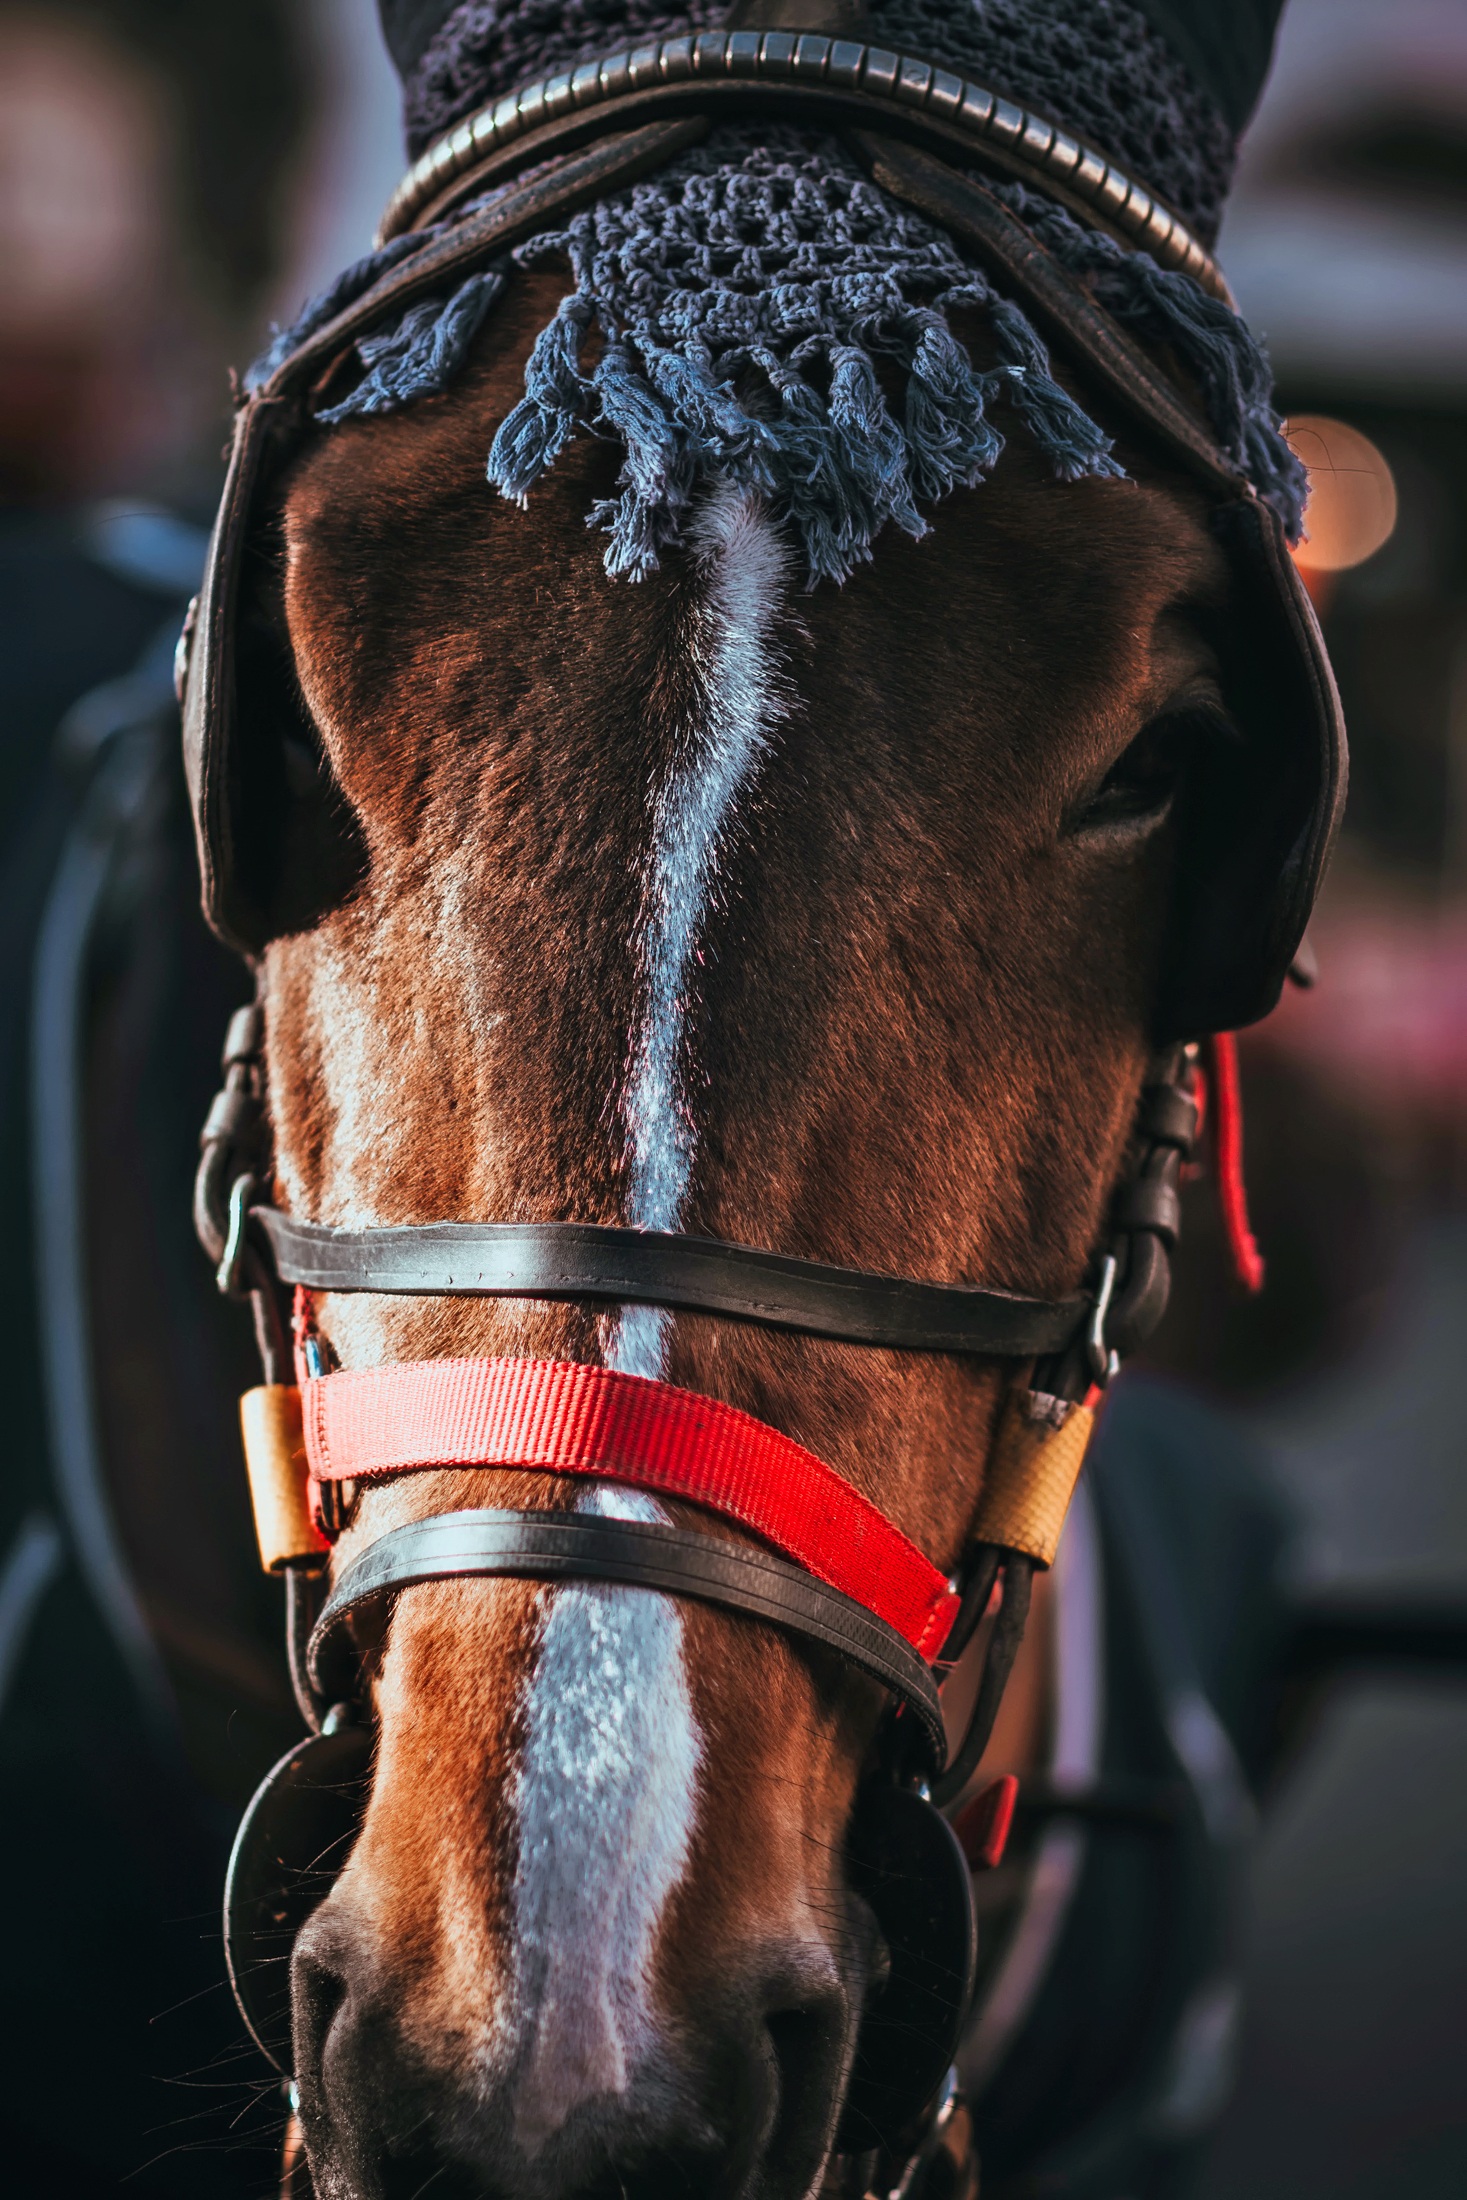
animal, portrait, horse, rein, stallion, mane, closeup, equestrian, bridle, product, hdr, snout, beautiful, bit, halter, headdress, horse like mammal, horse harness, horse tack, horse supplies